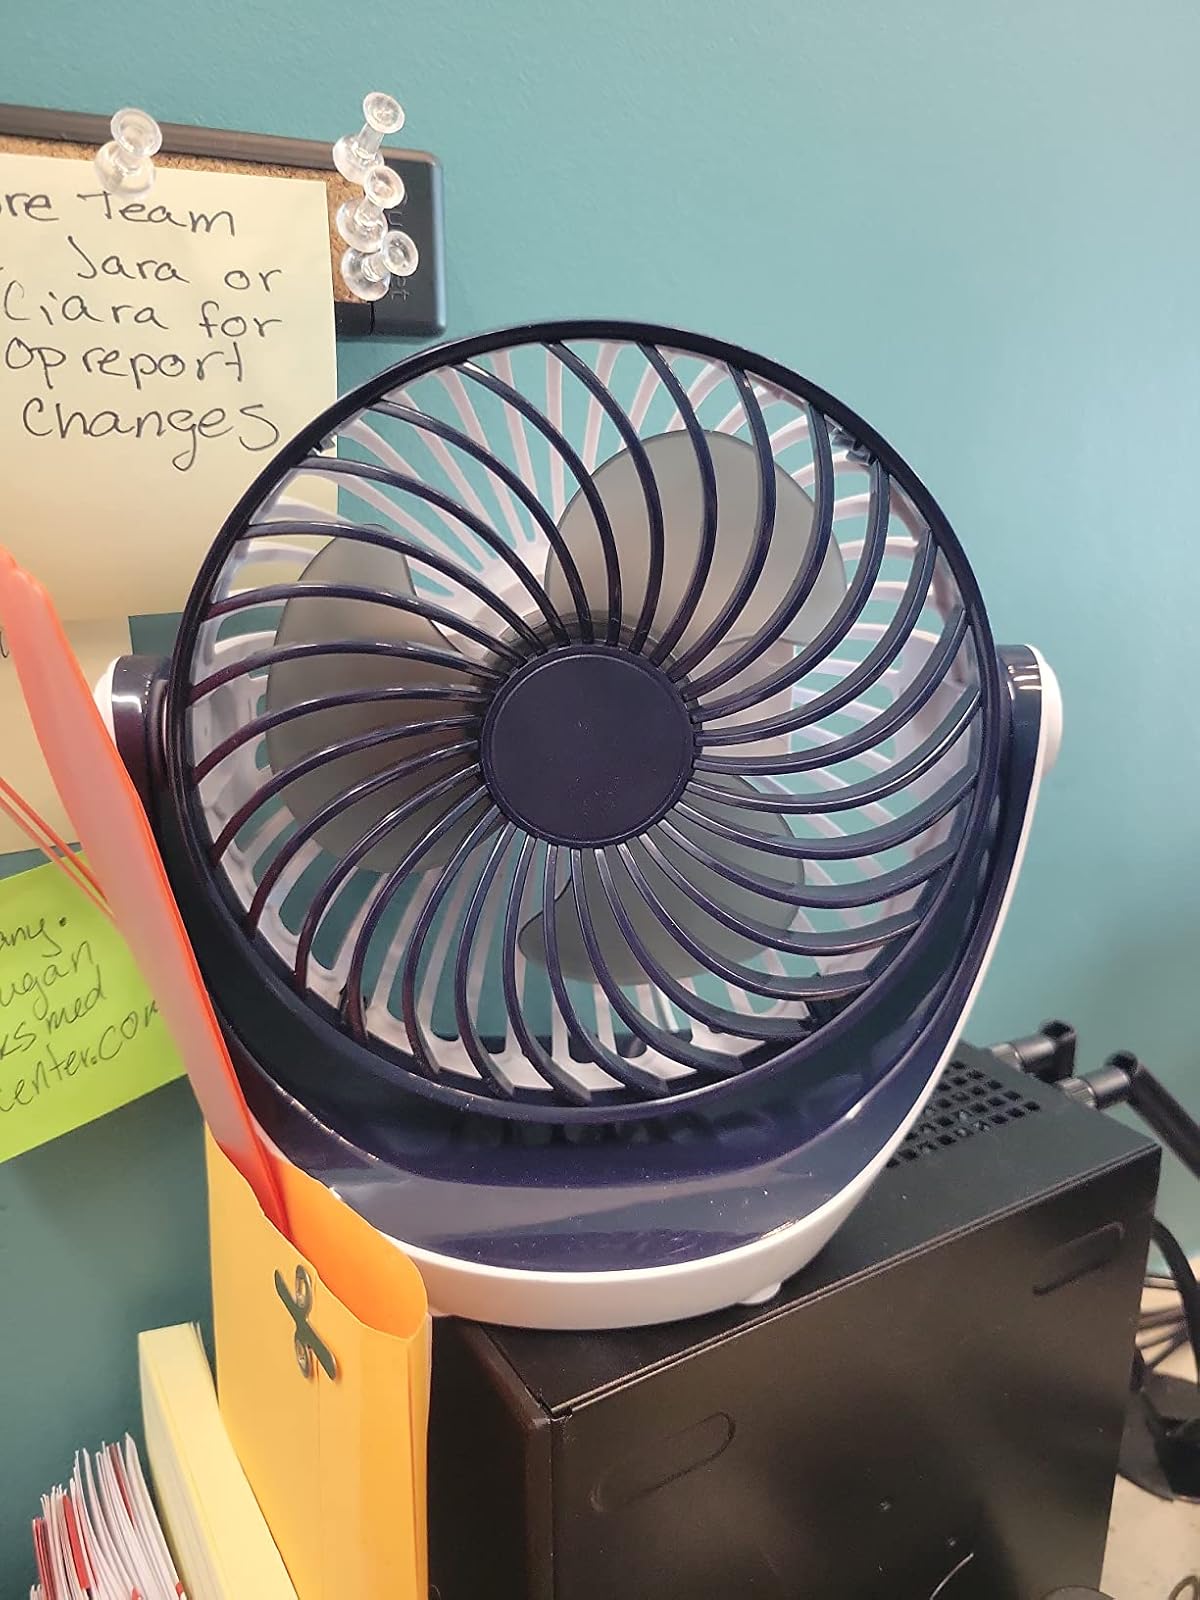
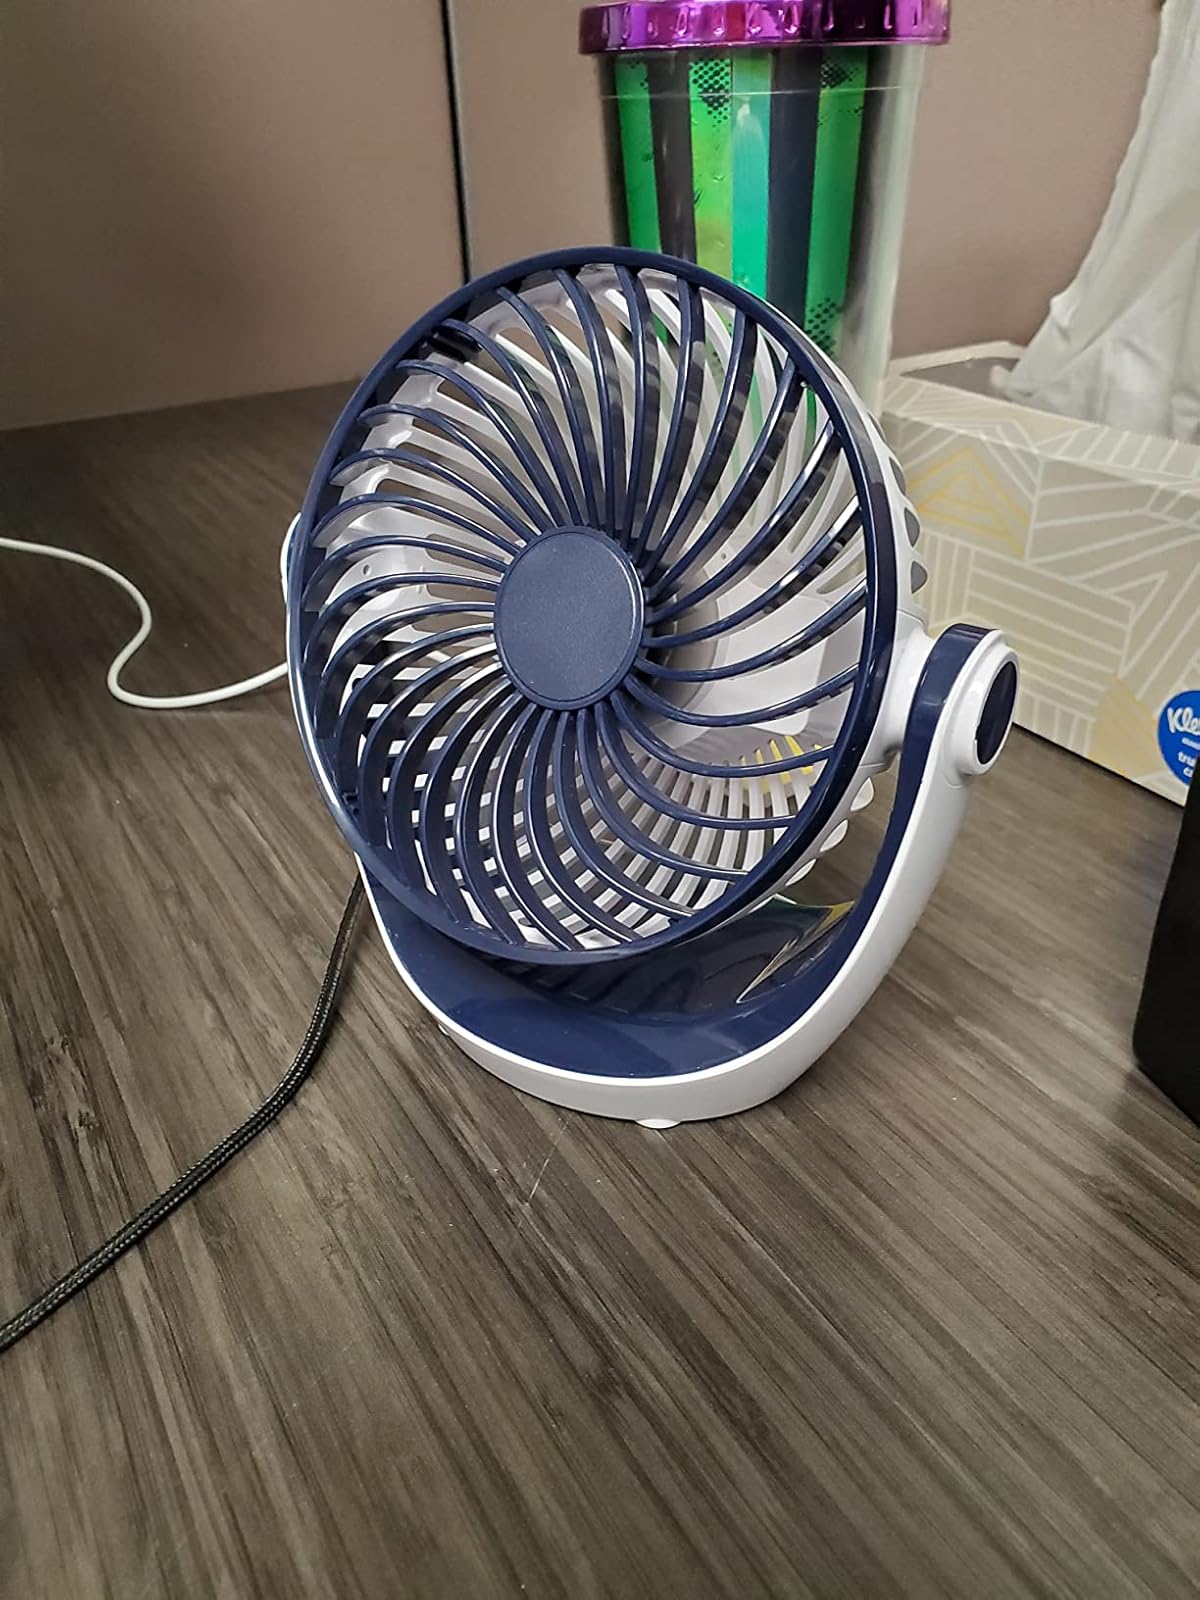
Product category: fan
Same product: yes